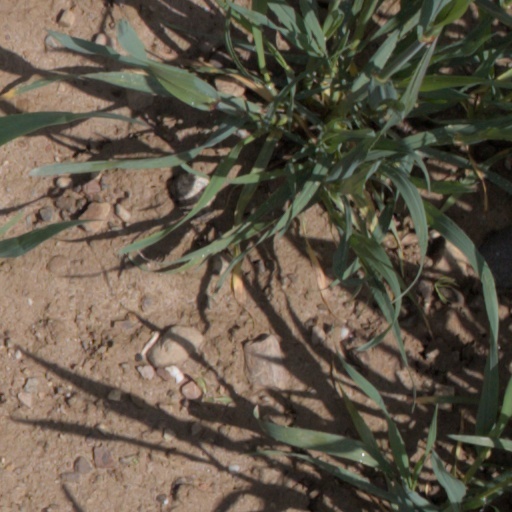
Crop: wheat